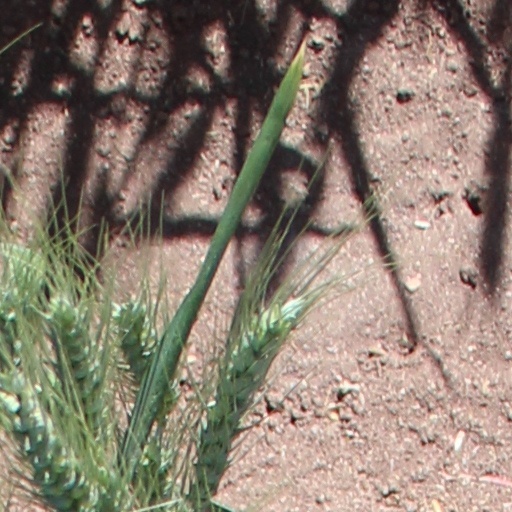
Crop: wheat